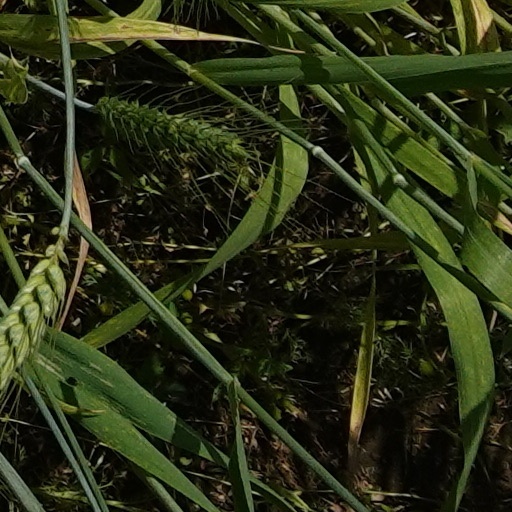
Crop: wheat